Human-based computation game

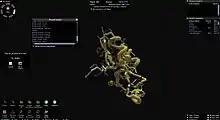
Gameplay in "Foldit"

Crowdsourcing has been gamified in games like "Foldit", a game designed by the University of Washington, in which players compete to manipulate proteins into more efficient structures. A 2010 paper in science journal "Nature" credited Foldit's 57,000 players with providing useful results that matched or outperformed algorithmically computed solutions.